Carbon star

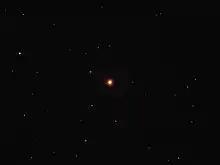
Y Canum Venaticorum, a carbon star in the Canes Venatici constellation, in optical light

A carbon star (C-type star) is typically an asymptotic giant branch star, a luminous red giant, whose atmosphere contains more carbon than oxygen. The two elements combine in the upper layers of the star, forming carbon monoxide, which consumes most of the oxygen in the atmosphere, leaving carbon atoms free to form other carbon compounds, giving the star a "sooty" atmosphere and a strikingly ruby red appearance. There are also some dwarf and supergiant carbon stars, with the more common giant stars sometimes being called classical carbon stars to distinguish them.